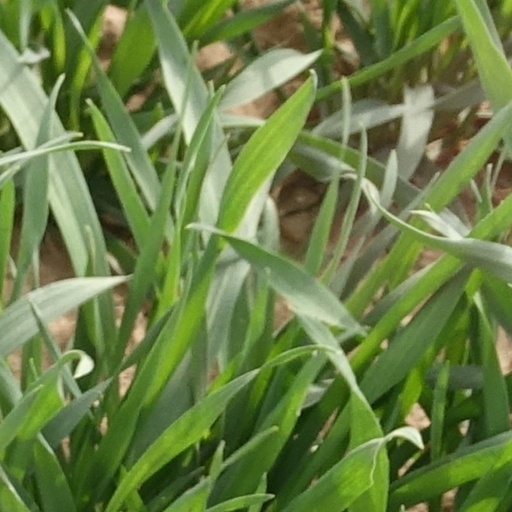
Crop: wheat